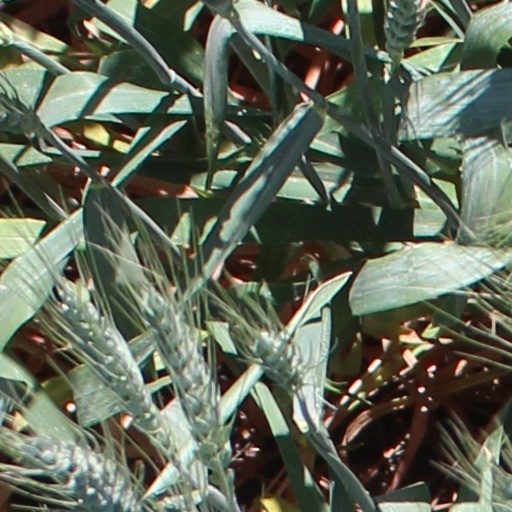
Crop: wheat